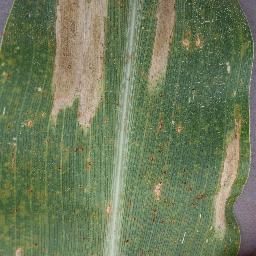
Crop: corn
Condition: (maize)_northern_blight